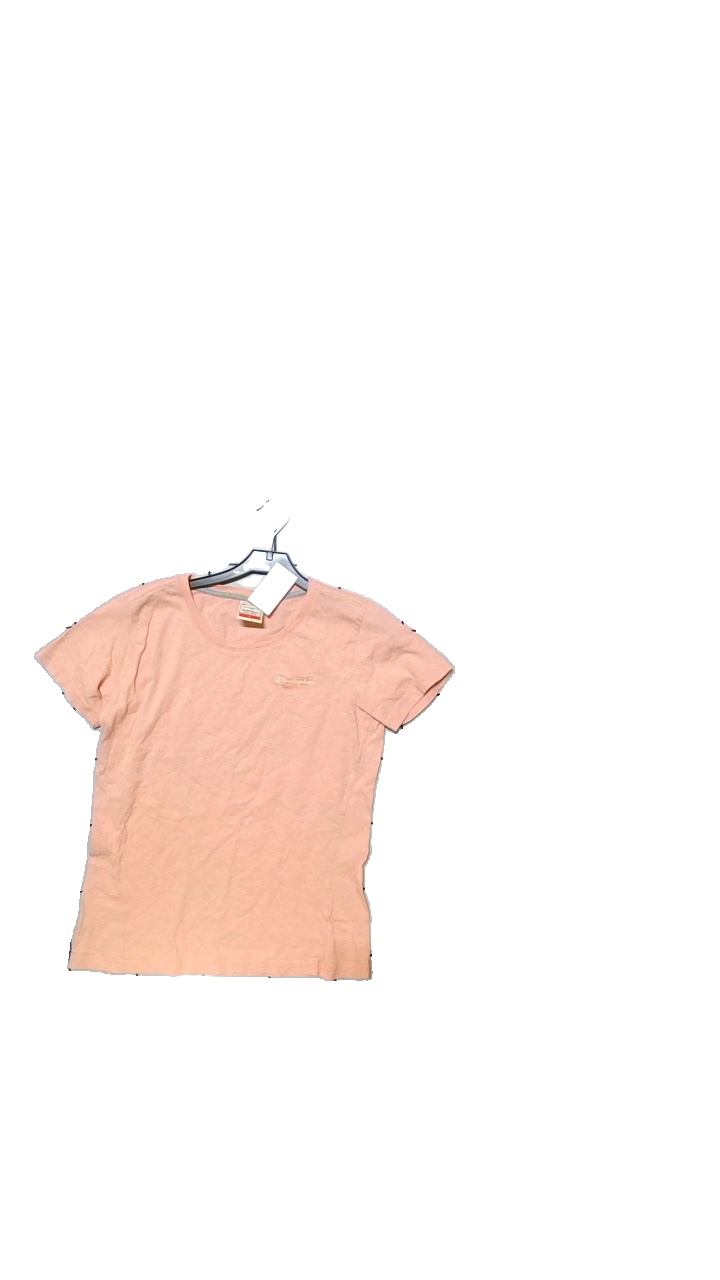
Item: T-shirt (Ladies)
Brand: Champion
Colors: Pink
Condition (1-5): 3
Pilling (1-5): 5
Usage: Reuse
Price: <50